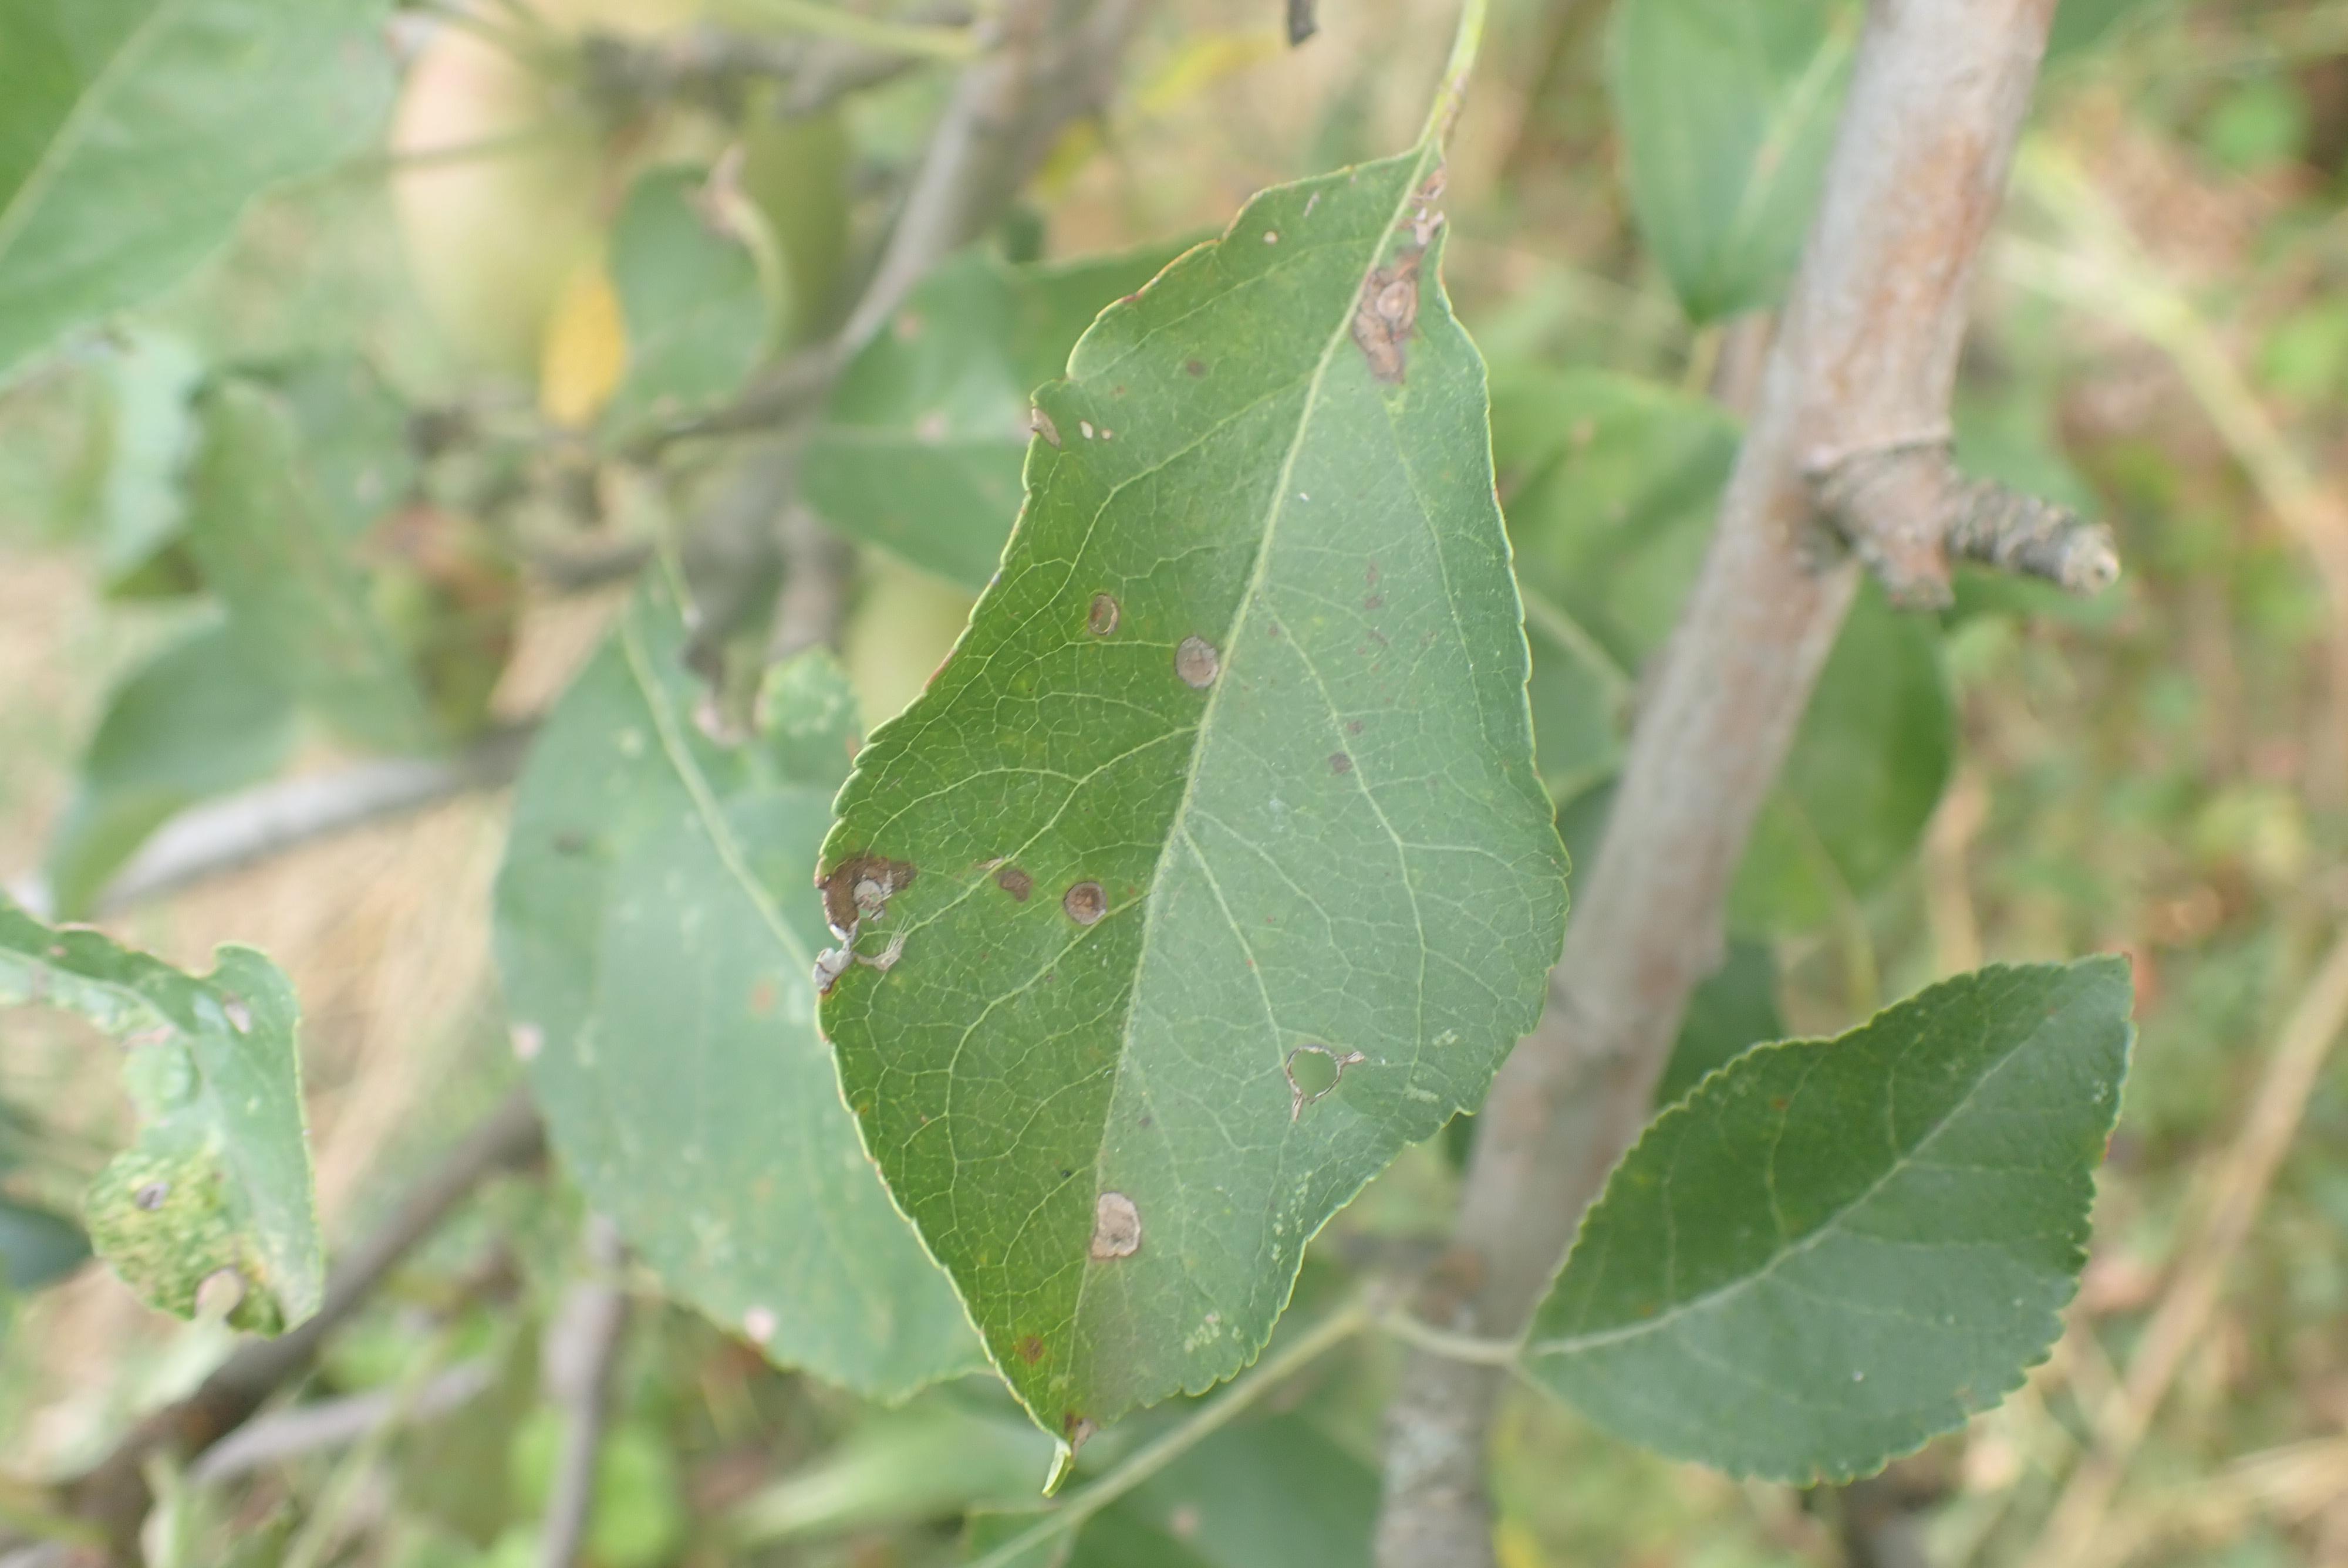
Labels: frog_eye_leaf_spot, complex